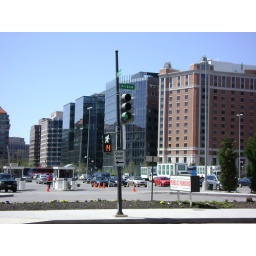
I really liked this particular street sign in Chinatown.